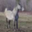
Label: horse